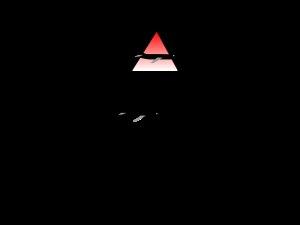
L'écoulement autour d'une aile passe du régime subsonique au régime transsonique lorsqu'apparaît une zone dans laquelle la vitesse locale devient égale à la célérité du son. Le nombre de Mach correspondant, inférieur à 1, s'appelle le Mach critique.